Dinah Murray

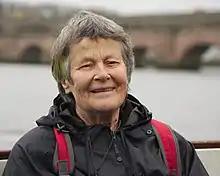
Dinah at 71

Dinah Karen Crawshay Murray (27 May 1946 - 7 July 2021) was a writer, educator and campaigner for autistic people. She collaborated in developing the theory of monotropism as a way of explaining autism in terms of a tendency to focus intensely on a subject.